Central Department Store (Rostov-on-Don)

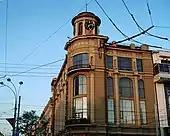
The Art Nouveau windows and clocktower

The building is in the Art Nouveau style with characteristic window elements. The house has a ground, first, second, third and fourth floors. At the time of construction it was one of the largest buildings in the city.